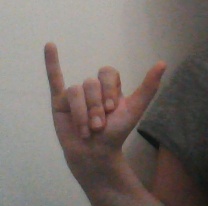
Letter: ya